Describe the emotion expressed in this image:  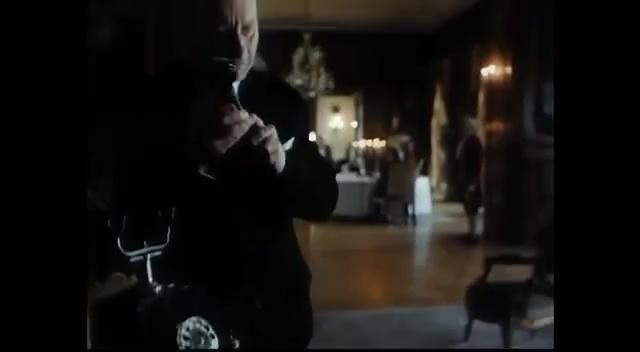
This person displays Suffering, valence and arousal with low intensity.